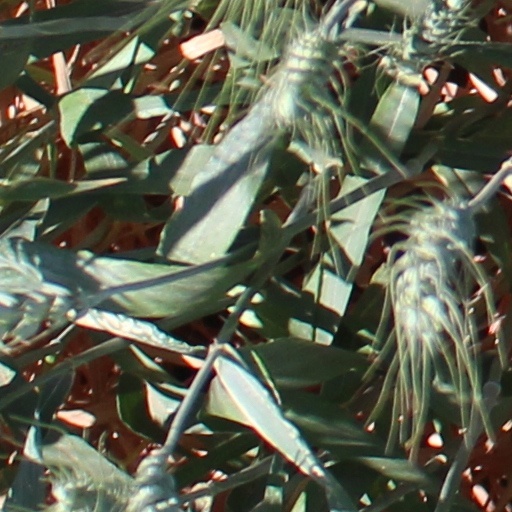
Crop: wheat